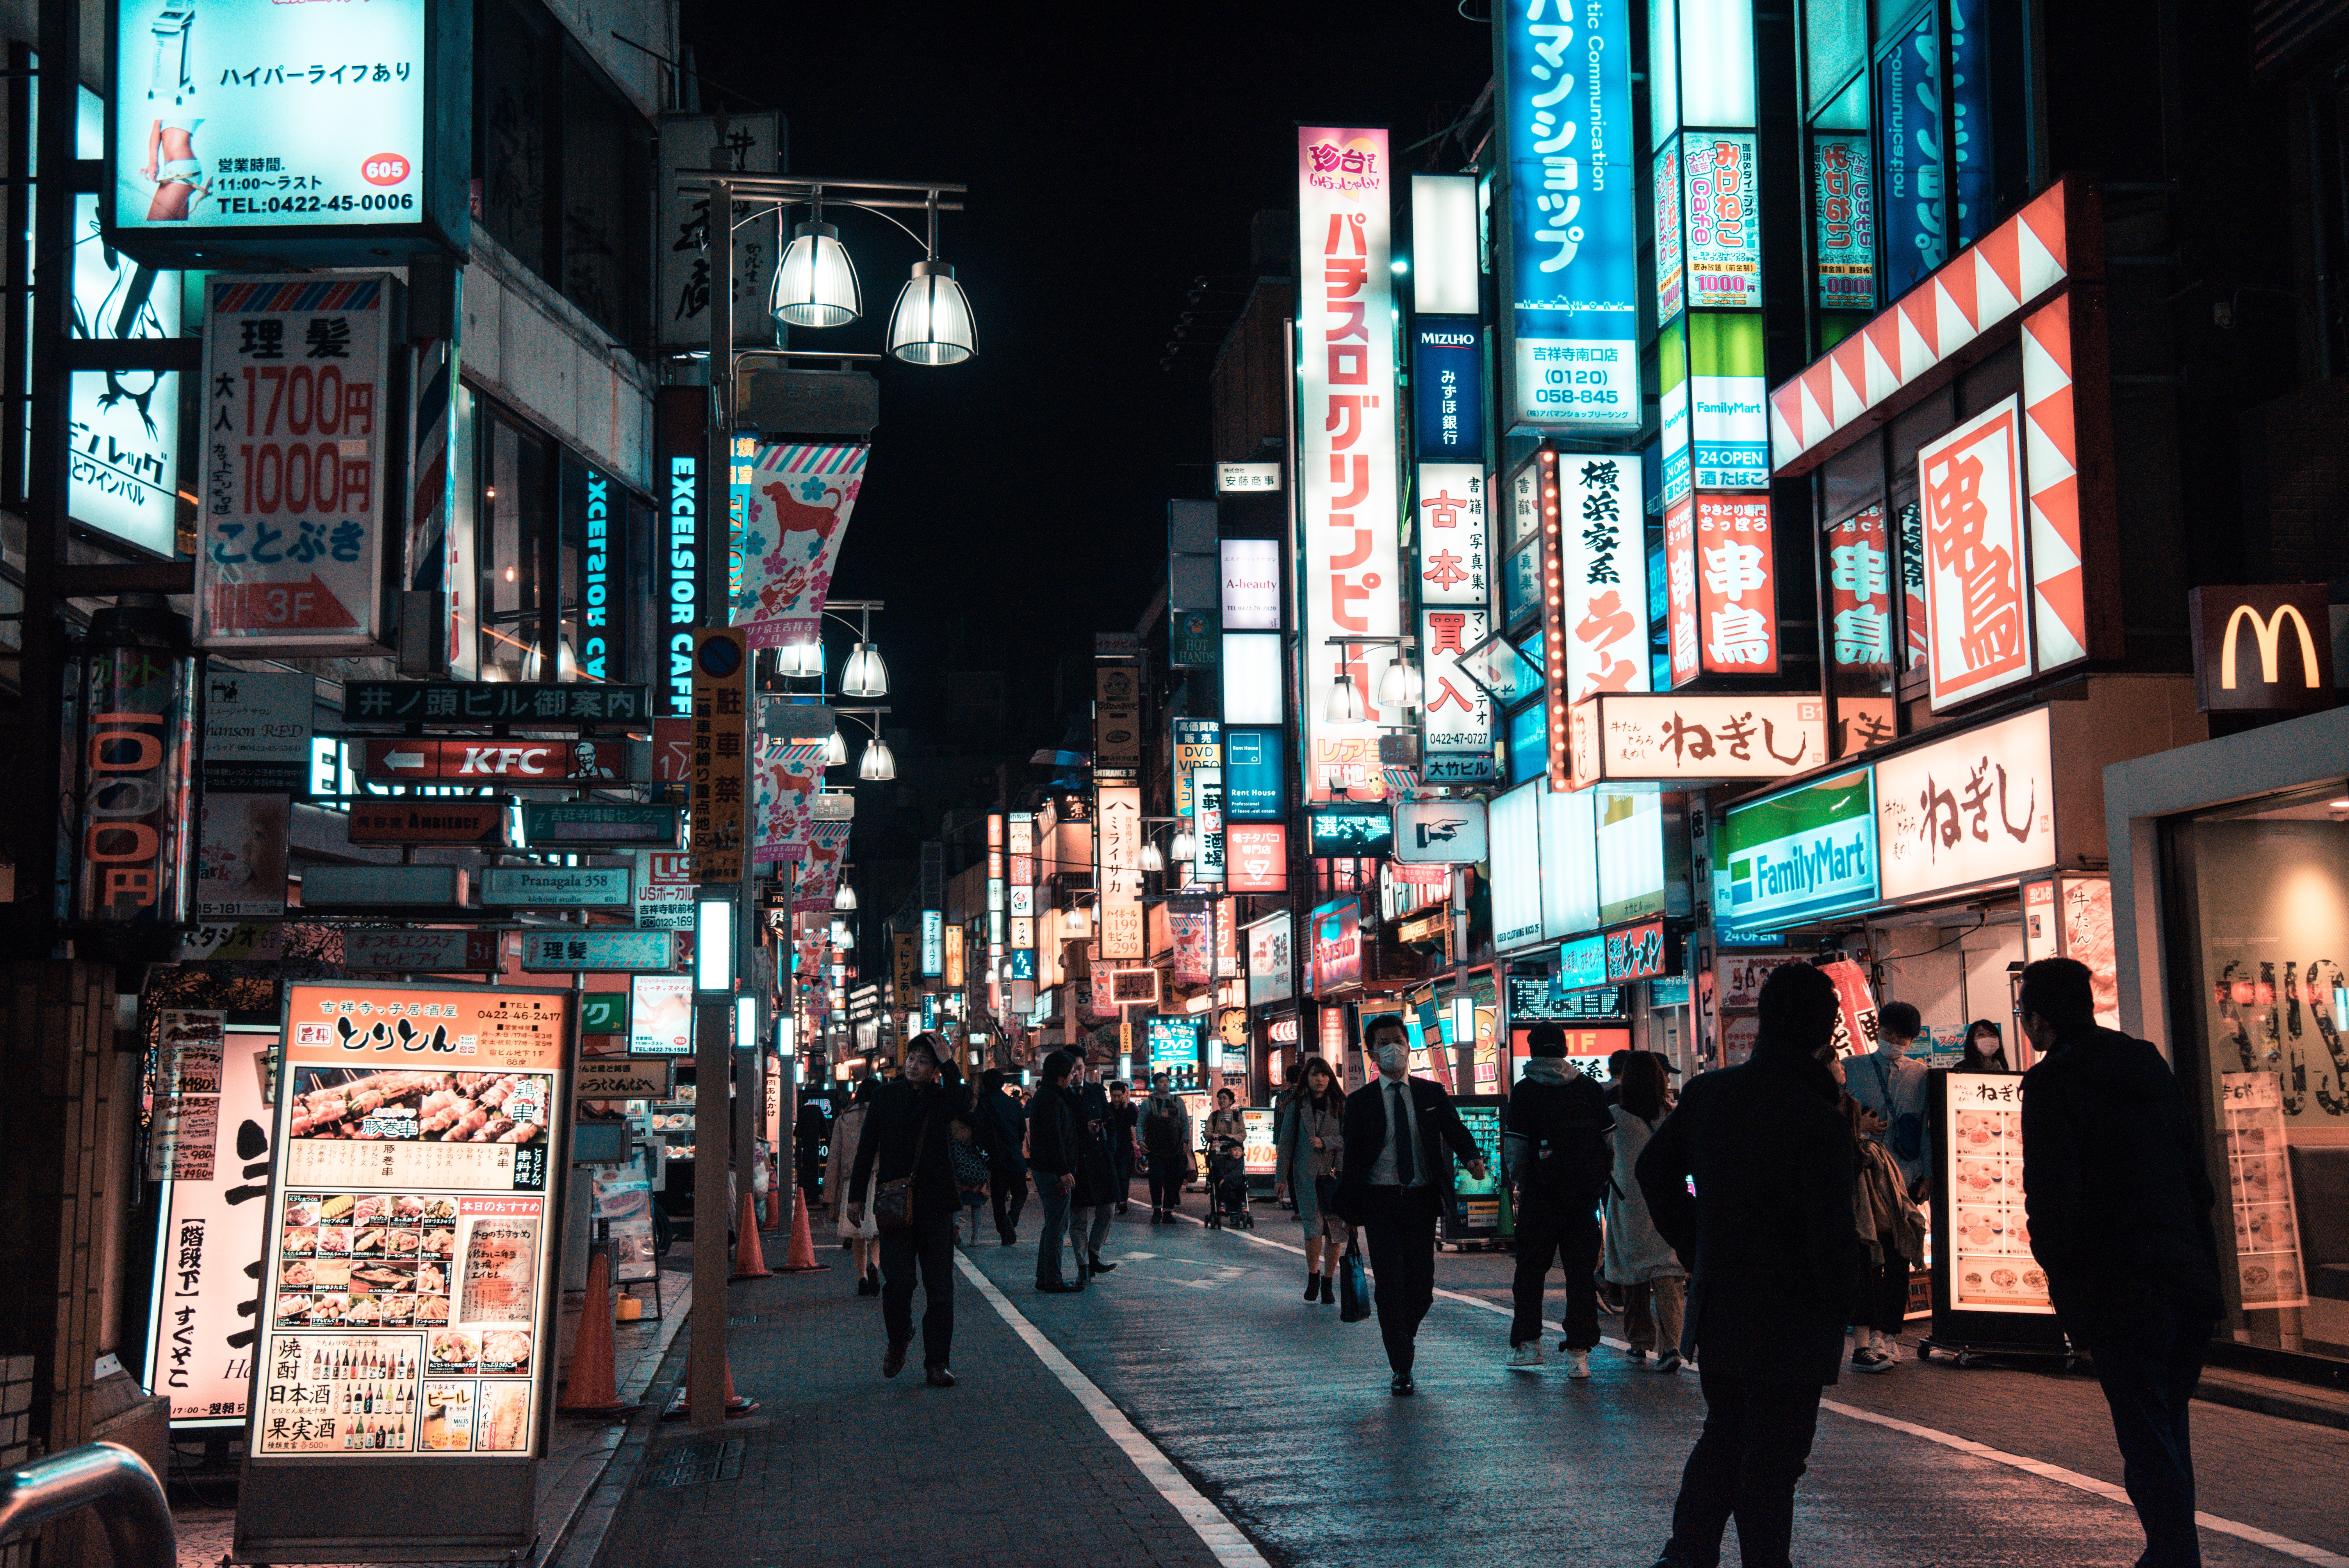
urban area, metropolitan area, metropolis, street, town, city, night, snapshot, human settlement, pedestrian, building, downtown, infrastructure, neighbourhood, road, architecture, photography, electronic signage, mixed use, cityscape, signage, nonbuilding structure, evening, shopping, tourism, advertising, crowd